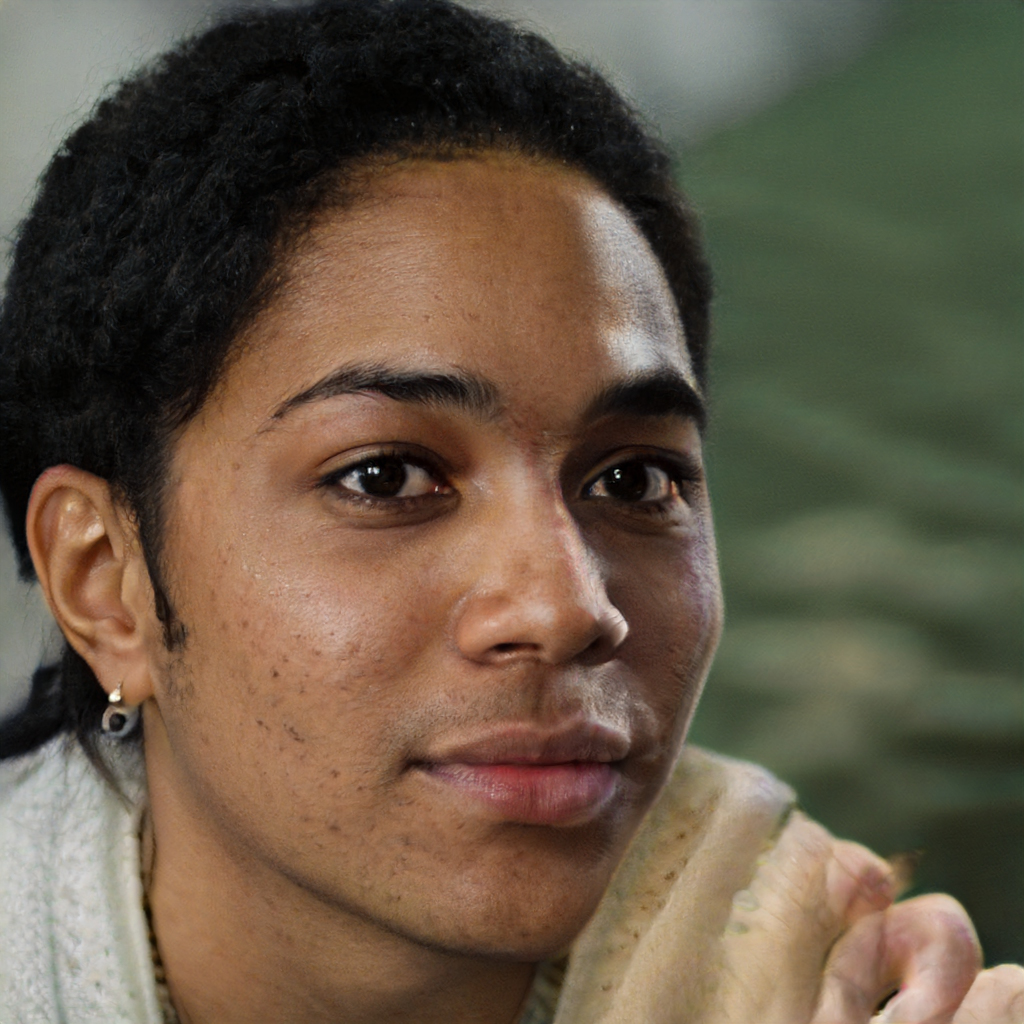
Portrait style: Real Portrait